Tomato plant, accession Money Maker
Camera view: bottom (45 deg); turntable rotation: 210 degrees
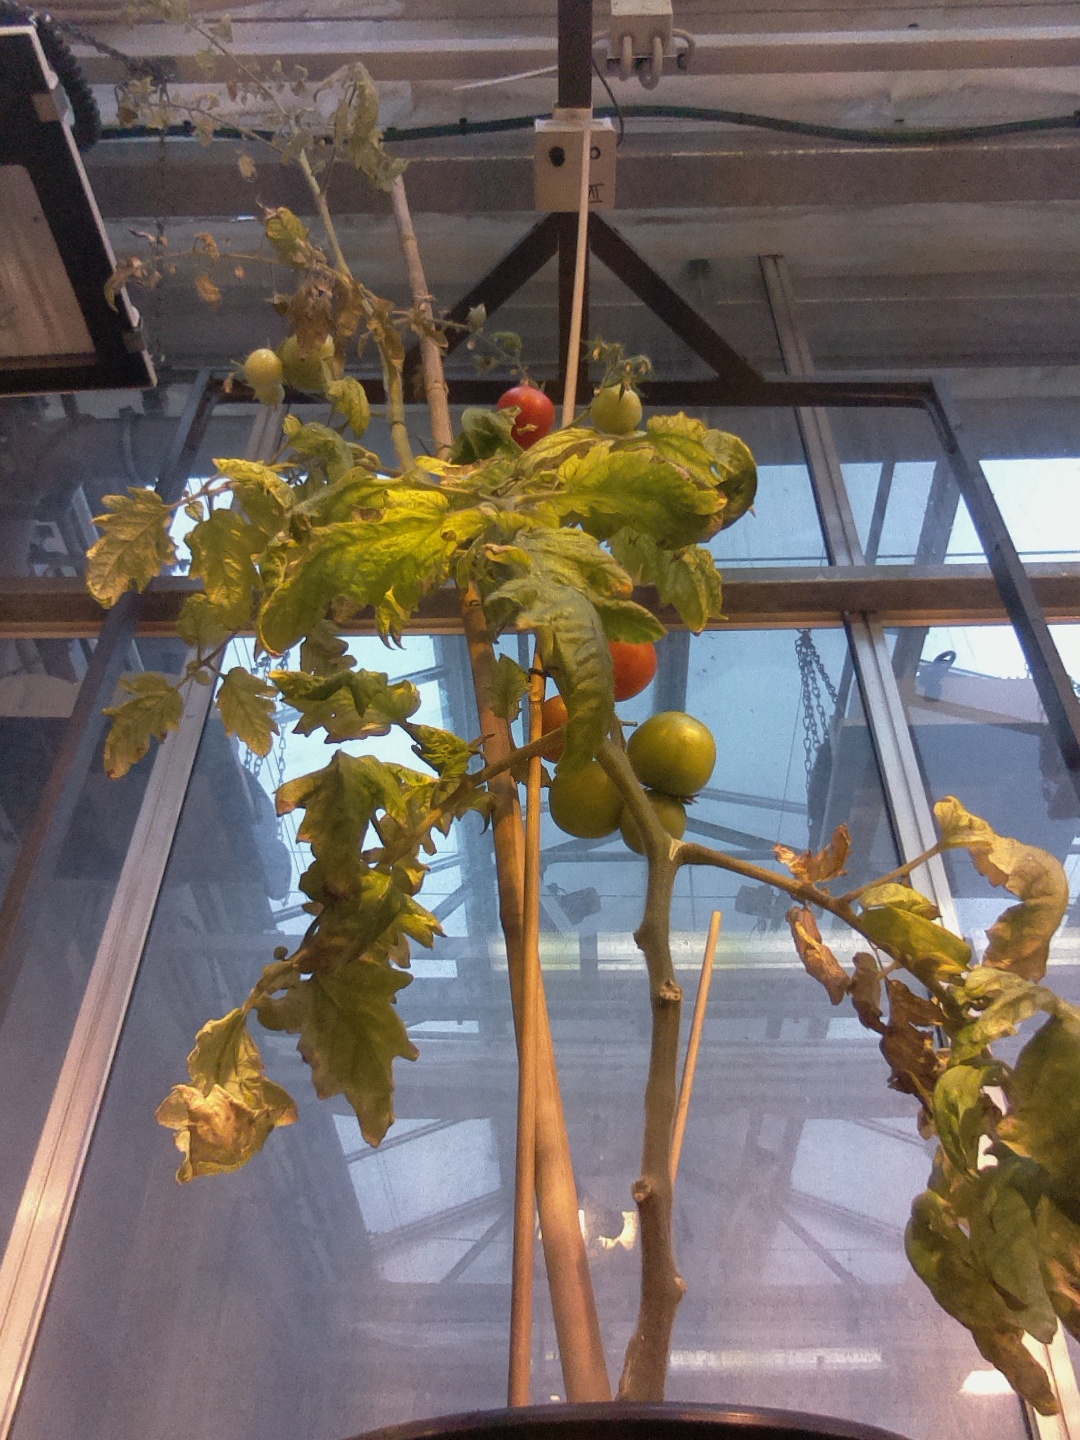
BBCH growth stage 82: 20%-30% of fruits show typical fully ripe color